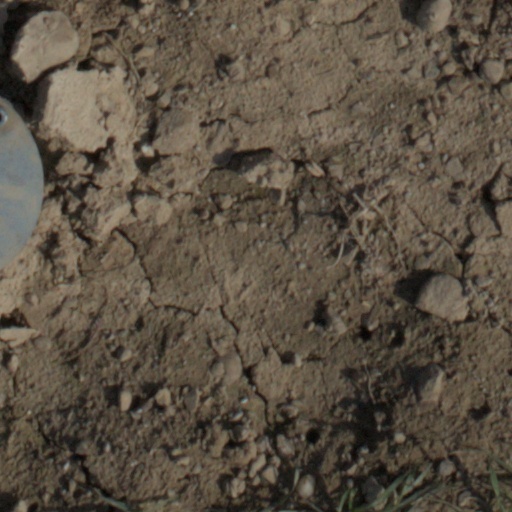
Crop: wheat